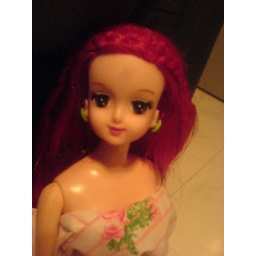
in a dress made out of a barbie bedsheet and a pink ribbon. maybe i'll sew it into a dress.